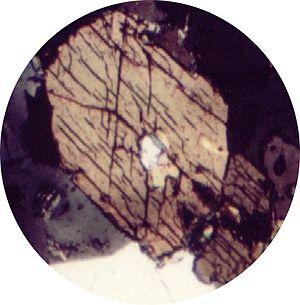
Le clivage est l'aptitude de certains minéraux à se fracturer selon des surfaces planes dans des directions privilégiées lorsqu'ils sont soumis à un effort mécanique. L'existence et l'orientation des plans de clivage dépendent de la symétrie et de la structure cristalline et sont donc caractéristiques des espèces.